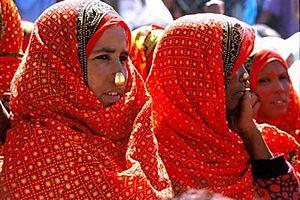
Les Couchites ou peuples couchitiques sont les locuteurs des langues couchitiques, branche de la famille chamito-sémitique, qui habitent principalement dans la Corne de l'Afrique et le long des côtes de la Mer Rouge, du Soudan au sud-est égyptien.
Les Saho sont des habitants d'Afrique de l'Est vivant principalement en Érythrée et au nord de l'Éthiopie, dans la région du Tigray. Beaucoup sont des éleveurs semi-nomades.